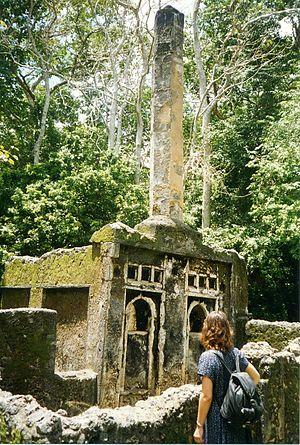
La culture swahilie est la culture partagée par les populations de la côte de l'Afrique de l'Est. Le terme viendrait du pluriel du mot arabe sahel ساحل : sawahil سواحل, qui signifie côte ou frontière. Ces populations sont d'origine bantoue avec des apports arabes et, dans une moindre mesure, persans. Les cités-États côtières comme Mombasa, Gede, Malindi et les archipels de Zanzibar, des Comores, de Kilwa et de Lamu, formaient une unité de culture swahilie prospère et renommée, vivant du commerce de marchandises africaines destinées aux marchés locaux et orientaux. Ces populations parlaient des langues voisines, variantes du swahili, et partageaient un certain nombre de valeurs propres. C'est avant tout une culture urbaine, africaine et musulmane. Les arabes appelaient al-Zanj les territoires sous la domination de ces cités, d'où le nom souvent donné à la région de « Zenj » ou « Zanguebar ».
Cet article recense les sites inscrits au patrimoine mondial au Kenya.
Gedi Gede, ou Kilimani est un village du district de Malindi, sur la côte kenyane. Sa population est d'environ 600 personnes.